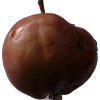
Label: Apple 18